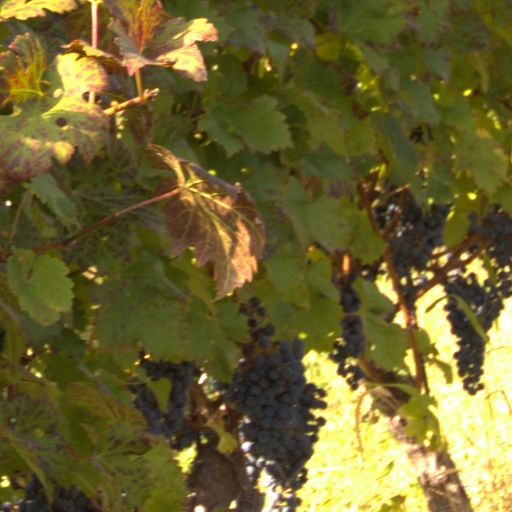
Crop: grape